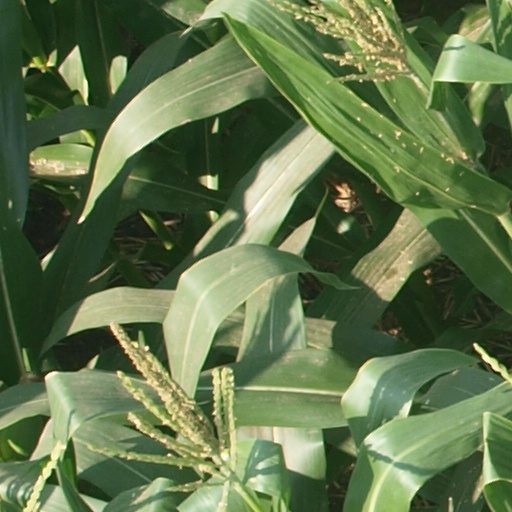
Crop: maize; corn